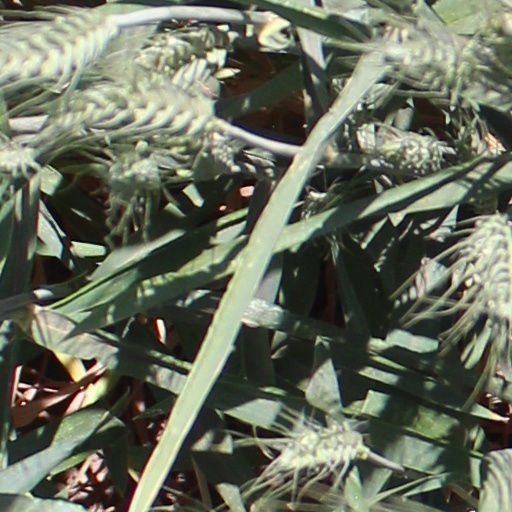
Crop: wheat